Mary Robinson

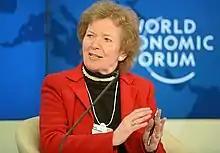
Robinson at the World Economic Forum in 2013

To the surprise of her critics, who had seen her as embodying liberalism that the Catholic Church disapproved of, she had a close working relationship with the Church. She visited Irish nuns and priests abroad regularly, and became the first President to host an Áras reception for the Christian Brothers. When on a working trip to Rome, she requested, and was granted, an audience with Pope John Paul II. Her outfit was condemned by a young priest, Fr David O'Hanlon, for supposedly breaking Vatican dress codes. The Vatican contradicted O'Hanlon, pointing out that the dress codes had been changed early in John Paul's pontificate – an analysis echoed by Ireland's Catholic Bishops, who distanced themselves from Fr O'Hanlon's comments.